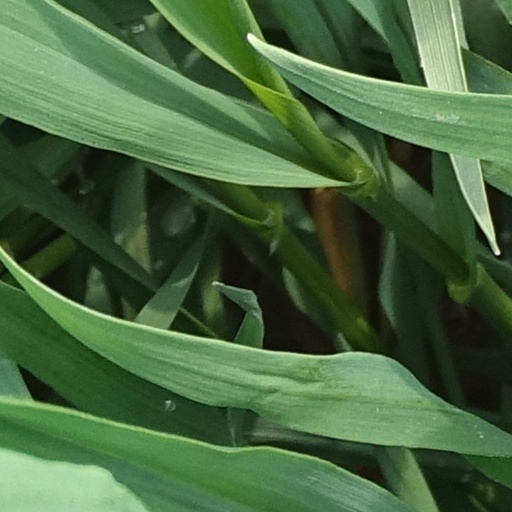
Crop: wheat